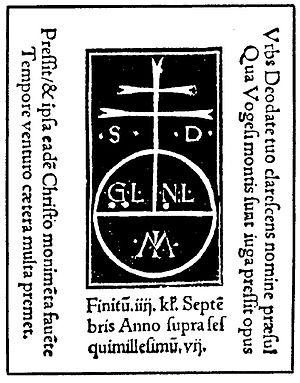
Né à Saint-Dié en 1448 et mort dans cette ville en 1527, le chanoine Vautrin Lud fut également maître général des mines de Lorraine, mais c’est surtout en tant que créateur du Gymnase vosgien que son nom est passé à la postérité.
Le planisphère de Waldseemüller, publié sous la direction du cartographe Martin Waldseemüller à Saint-Dié-des-Vosges en 1507, contient la première mention du mot « America », nom donné en l'honneur de l'explorateur Amerigo Vespucci, sur une carte intitulée « Universalis Cosmographia ». Un livret de 52 feuillets imprimés, dénommé "Cosmographiae Introductio", intitule ce planisphère "Universalis Cosmographie descriptio in plano" et une carte-globe en douze fuseaux "Universalis Cosmographie descriptio in solido"